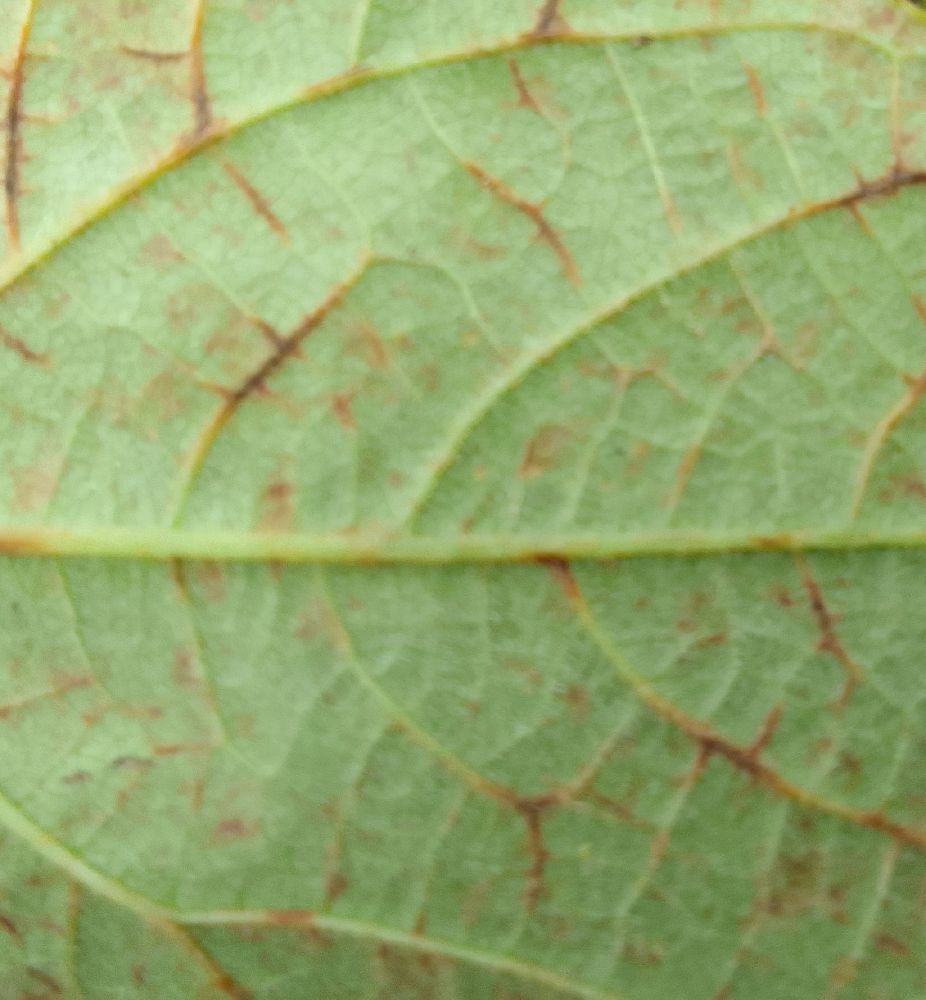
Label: anthracnose